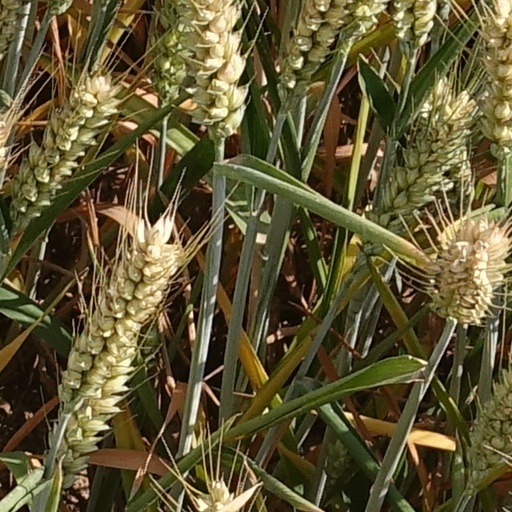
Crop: wheat